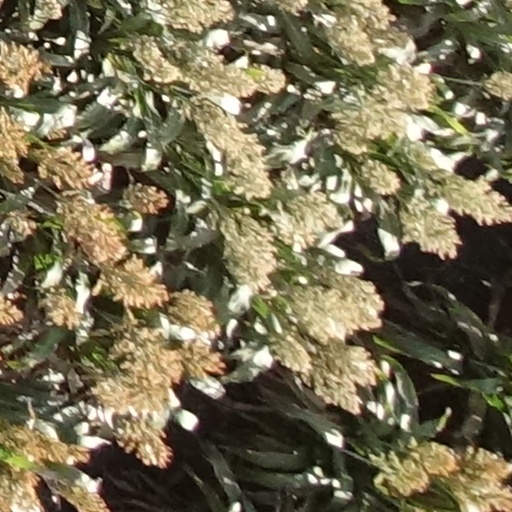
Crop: sorghum